Question: Please indicate a possible affordance area of the frisbee that can be used for holding
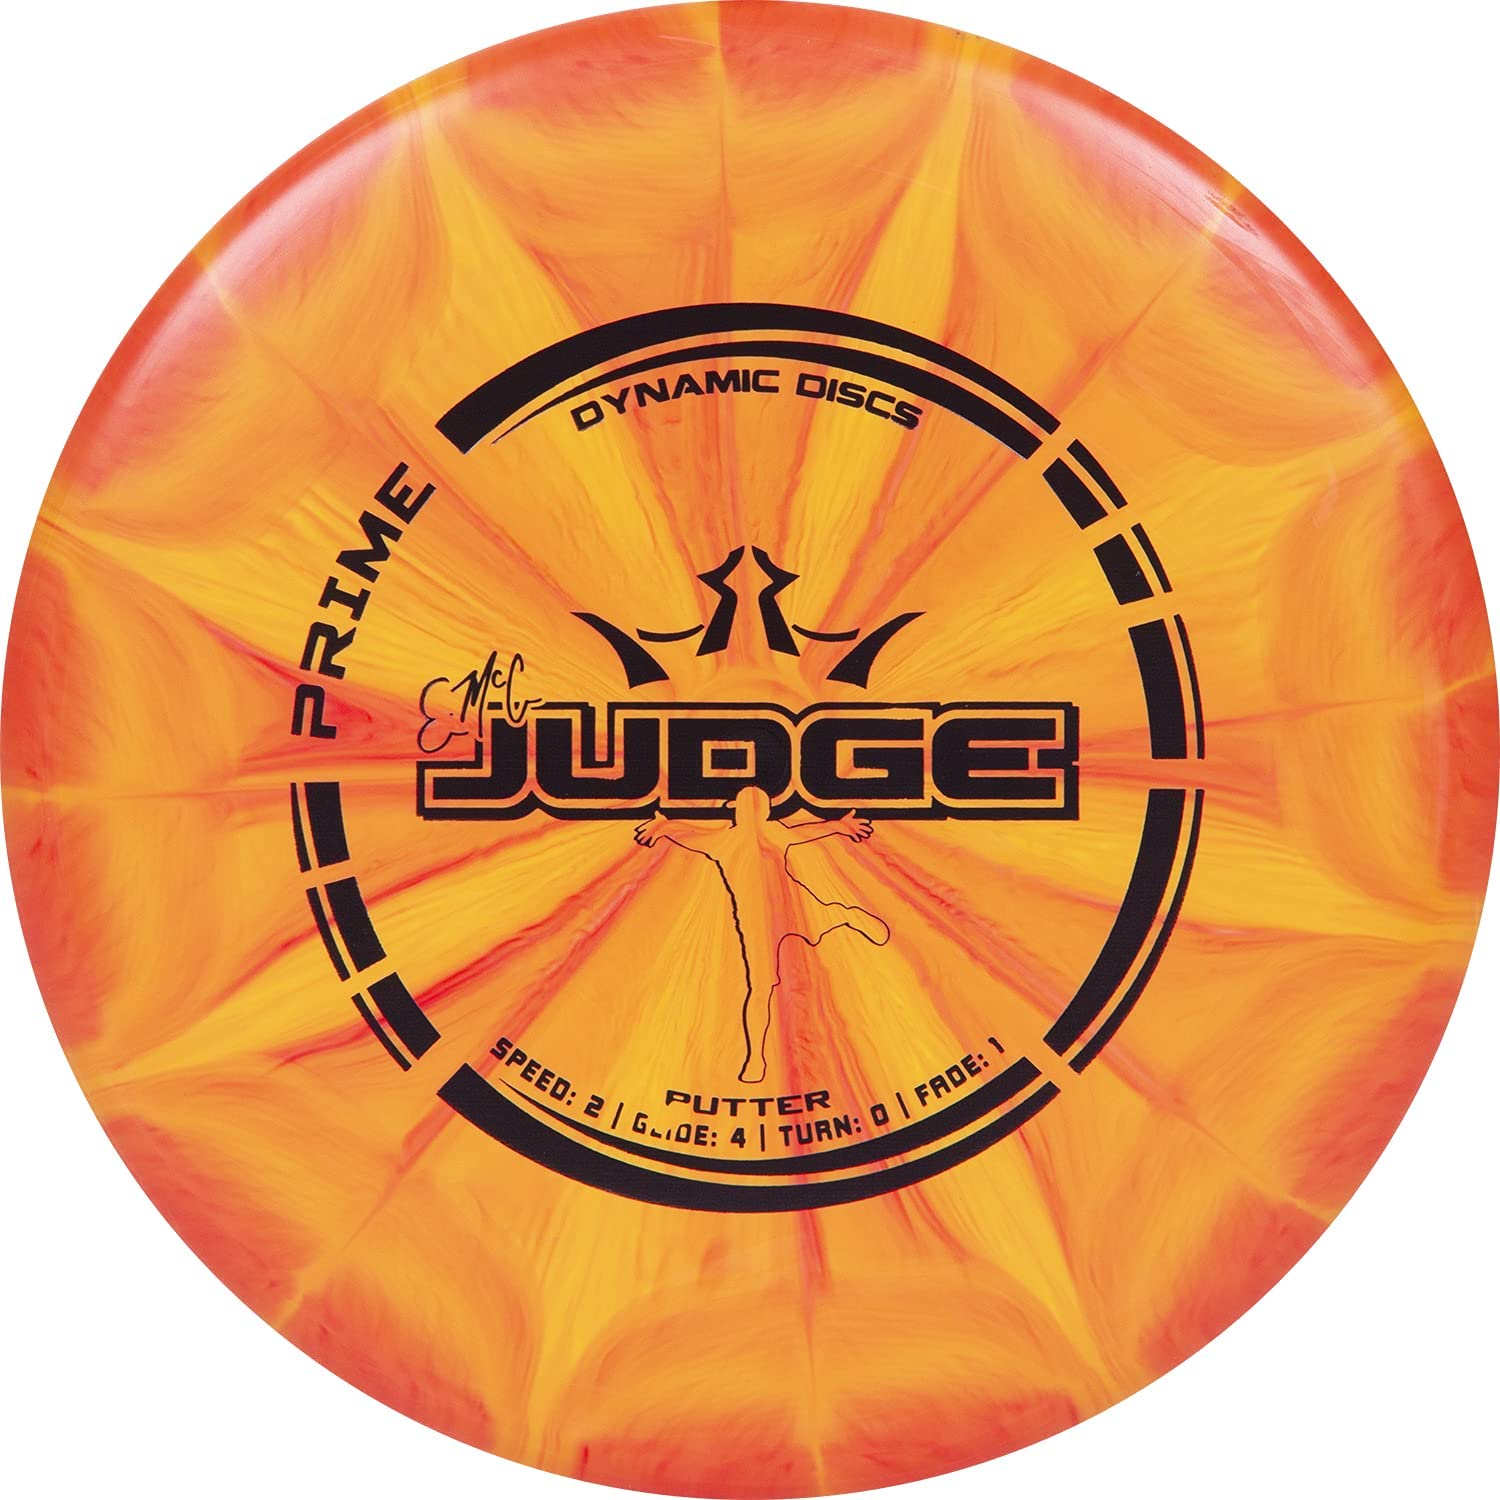
Answer: [13.905, 26.072, 1473.928, 1475.666]